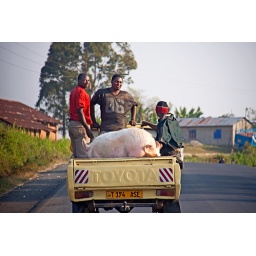
Men are taking a hog to market in Tukuyu, Tanzania.